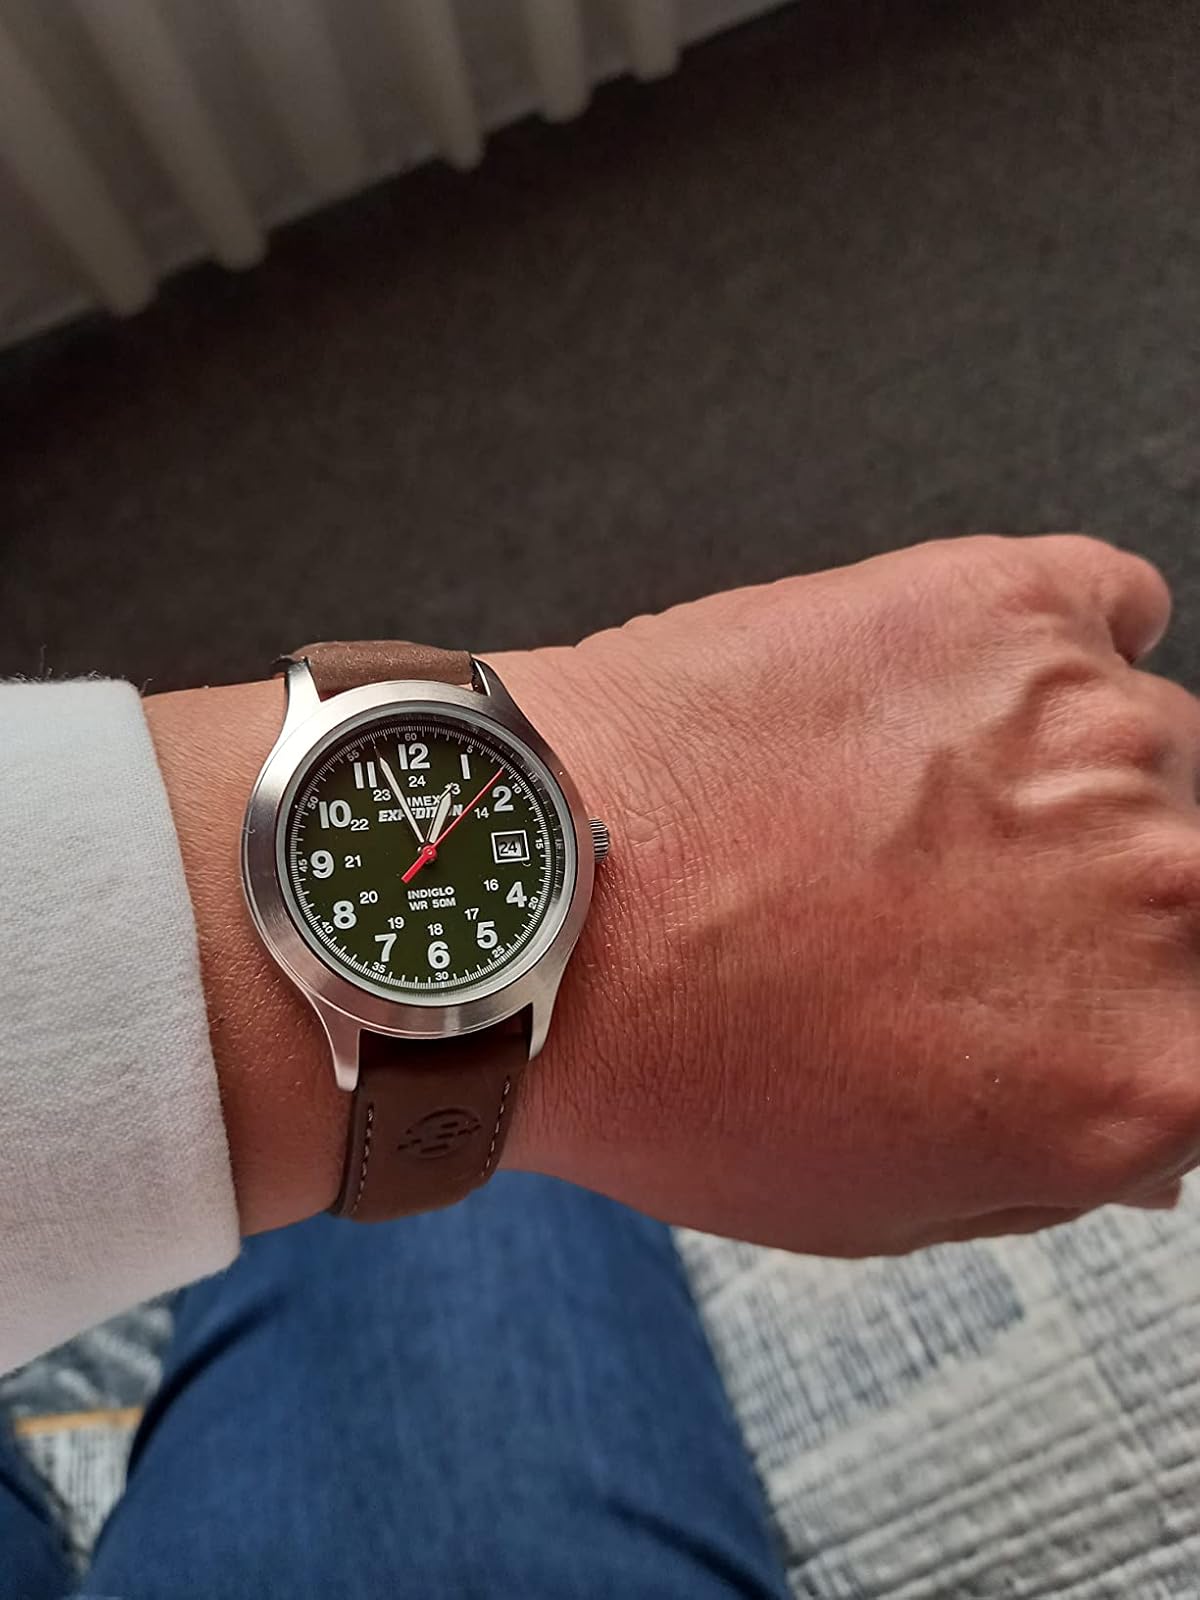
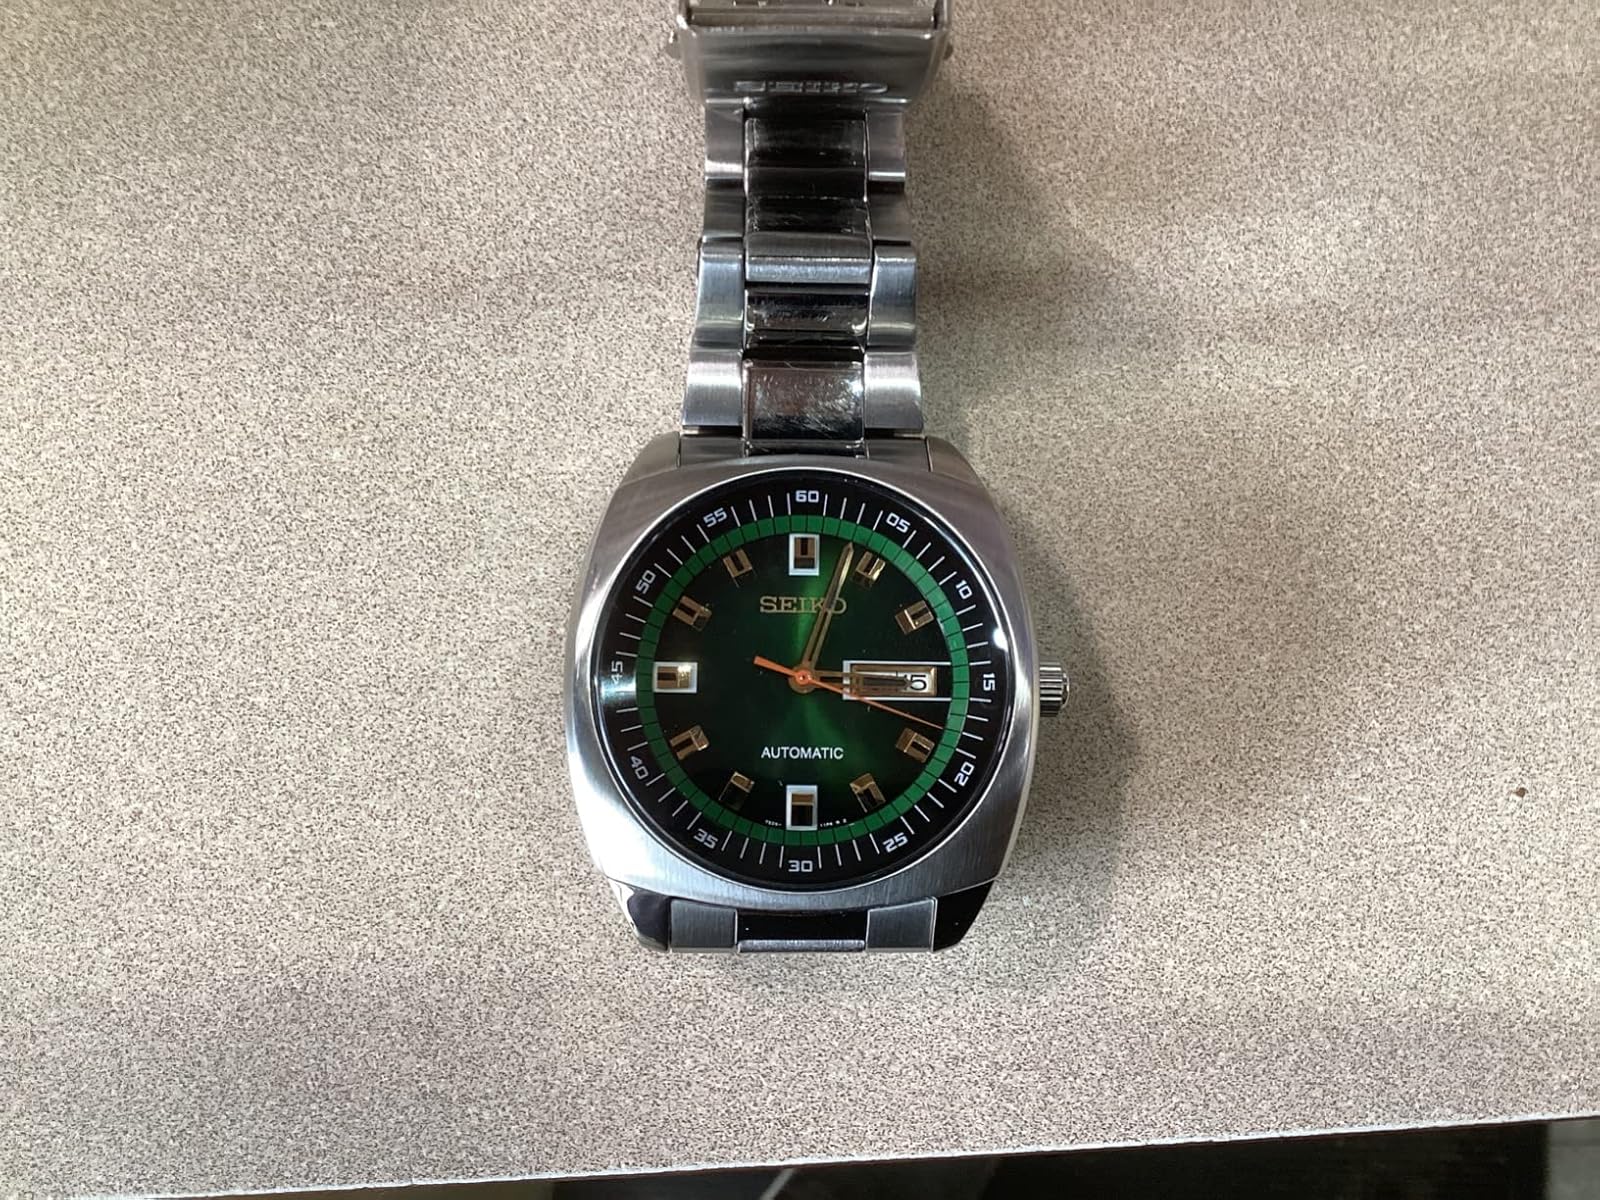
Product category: accessories_watch
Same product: no